Ingrian Finns

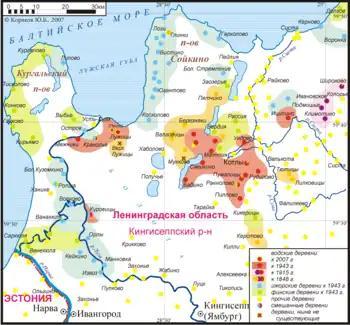
A map of Votic and neighbouring Ingrian-Finnish and Izhorian villages 1848–2007.

From the dissolution of the Soviet Union in 1991 until 2010, about 25,000 Ingrian Finns moved from Russia and Estonia to Finland, where they were eligible for automatic residence permits under the Finnish Law of Return. In 2010, however, the Finnish government decided to stop the remigration, so Ingrian Finns seeking residence are now treated in the same way as any other foreigners. There are still about 15,000 people in the remigration queue.